European wars of religion

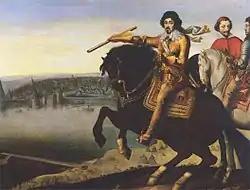
The first part of the reign of Henry IV's son Louis XIII was marked by domestic conflict, including a series of Huguenot rebellions in the 1620s.

The Protestant army laid siege to several cities in the Poitou and Saintonge regions (to protect La Rochelle), and then Angoulême and Cognac. At the Battle of Jarnac (16 March 1569), the Prince de Condé was killed, forcing Admiral de Coligny to take command of the Protestant forces. Coligny and his troops retreated to the south-west and regrouped with Gabriel, comte de Montgomery, and in the spring of 1570, they pillaged Toulouse, cut a path through the south of France and went up the Rhone valley to La Charité-sur-Loire. The staggering royal debt and Charles IX's desire to seek a peaceful solution led to the Peace of Saint-Germain-en-Laye (8 August 1570), which once more allowed some concessions to the Huguenots. In 1572, rising tensions between local Catholics and Protestant forces attending the wedding of the Protestant Henry of Navarre, and the King's sister, Marguerite de Valois, culminated in the Saint Bartholomew's Day Massacre. This led to the Fourth and Fifth Civil wars in 1572 and 1573–1576.